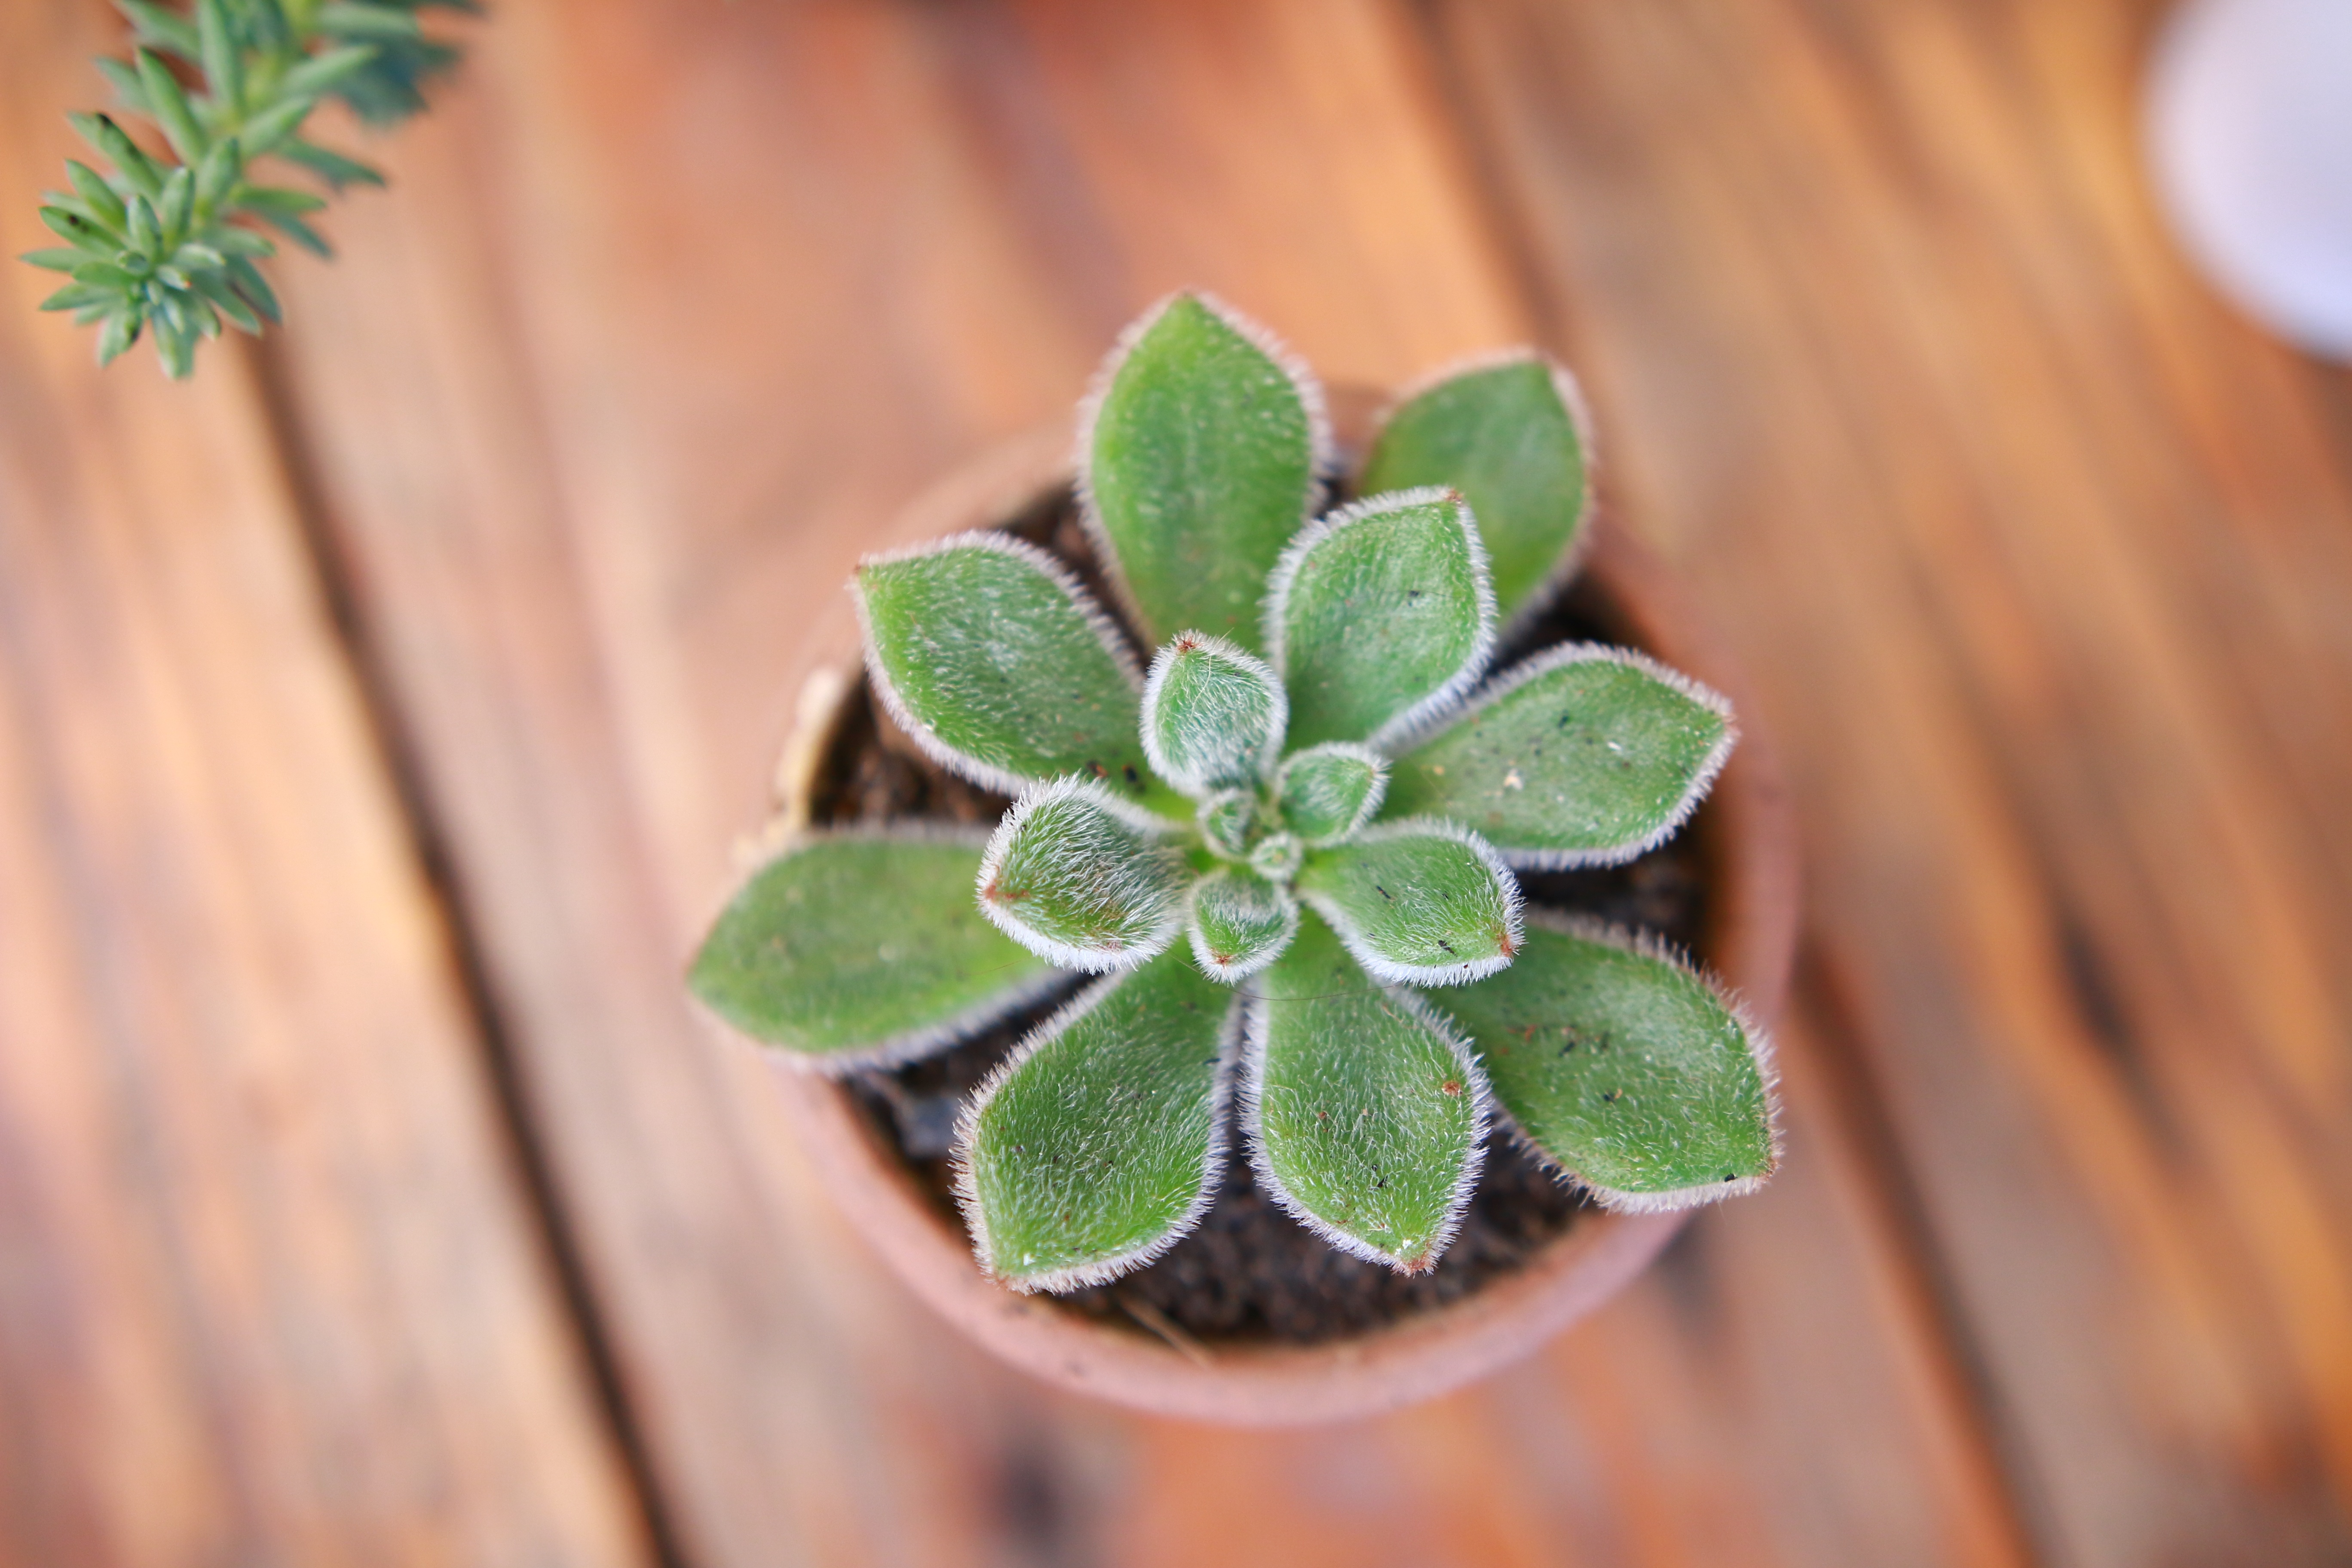
plant, leaf, flower, green, botany, succulent, flora, close up, macro photography, flowering plant, land plant, little plant, table plant